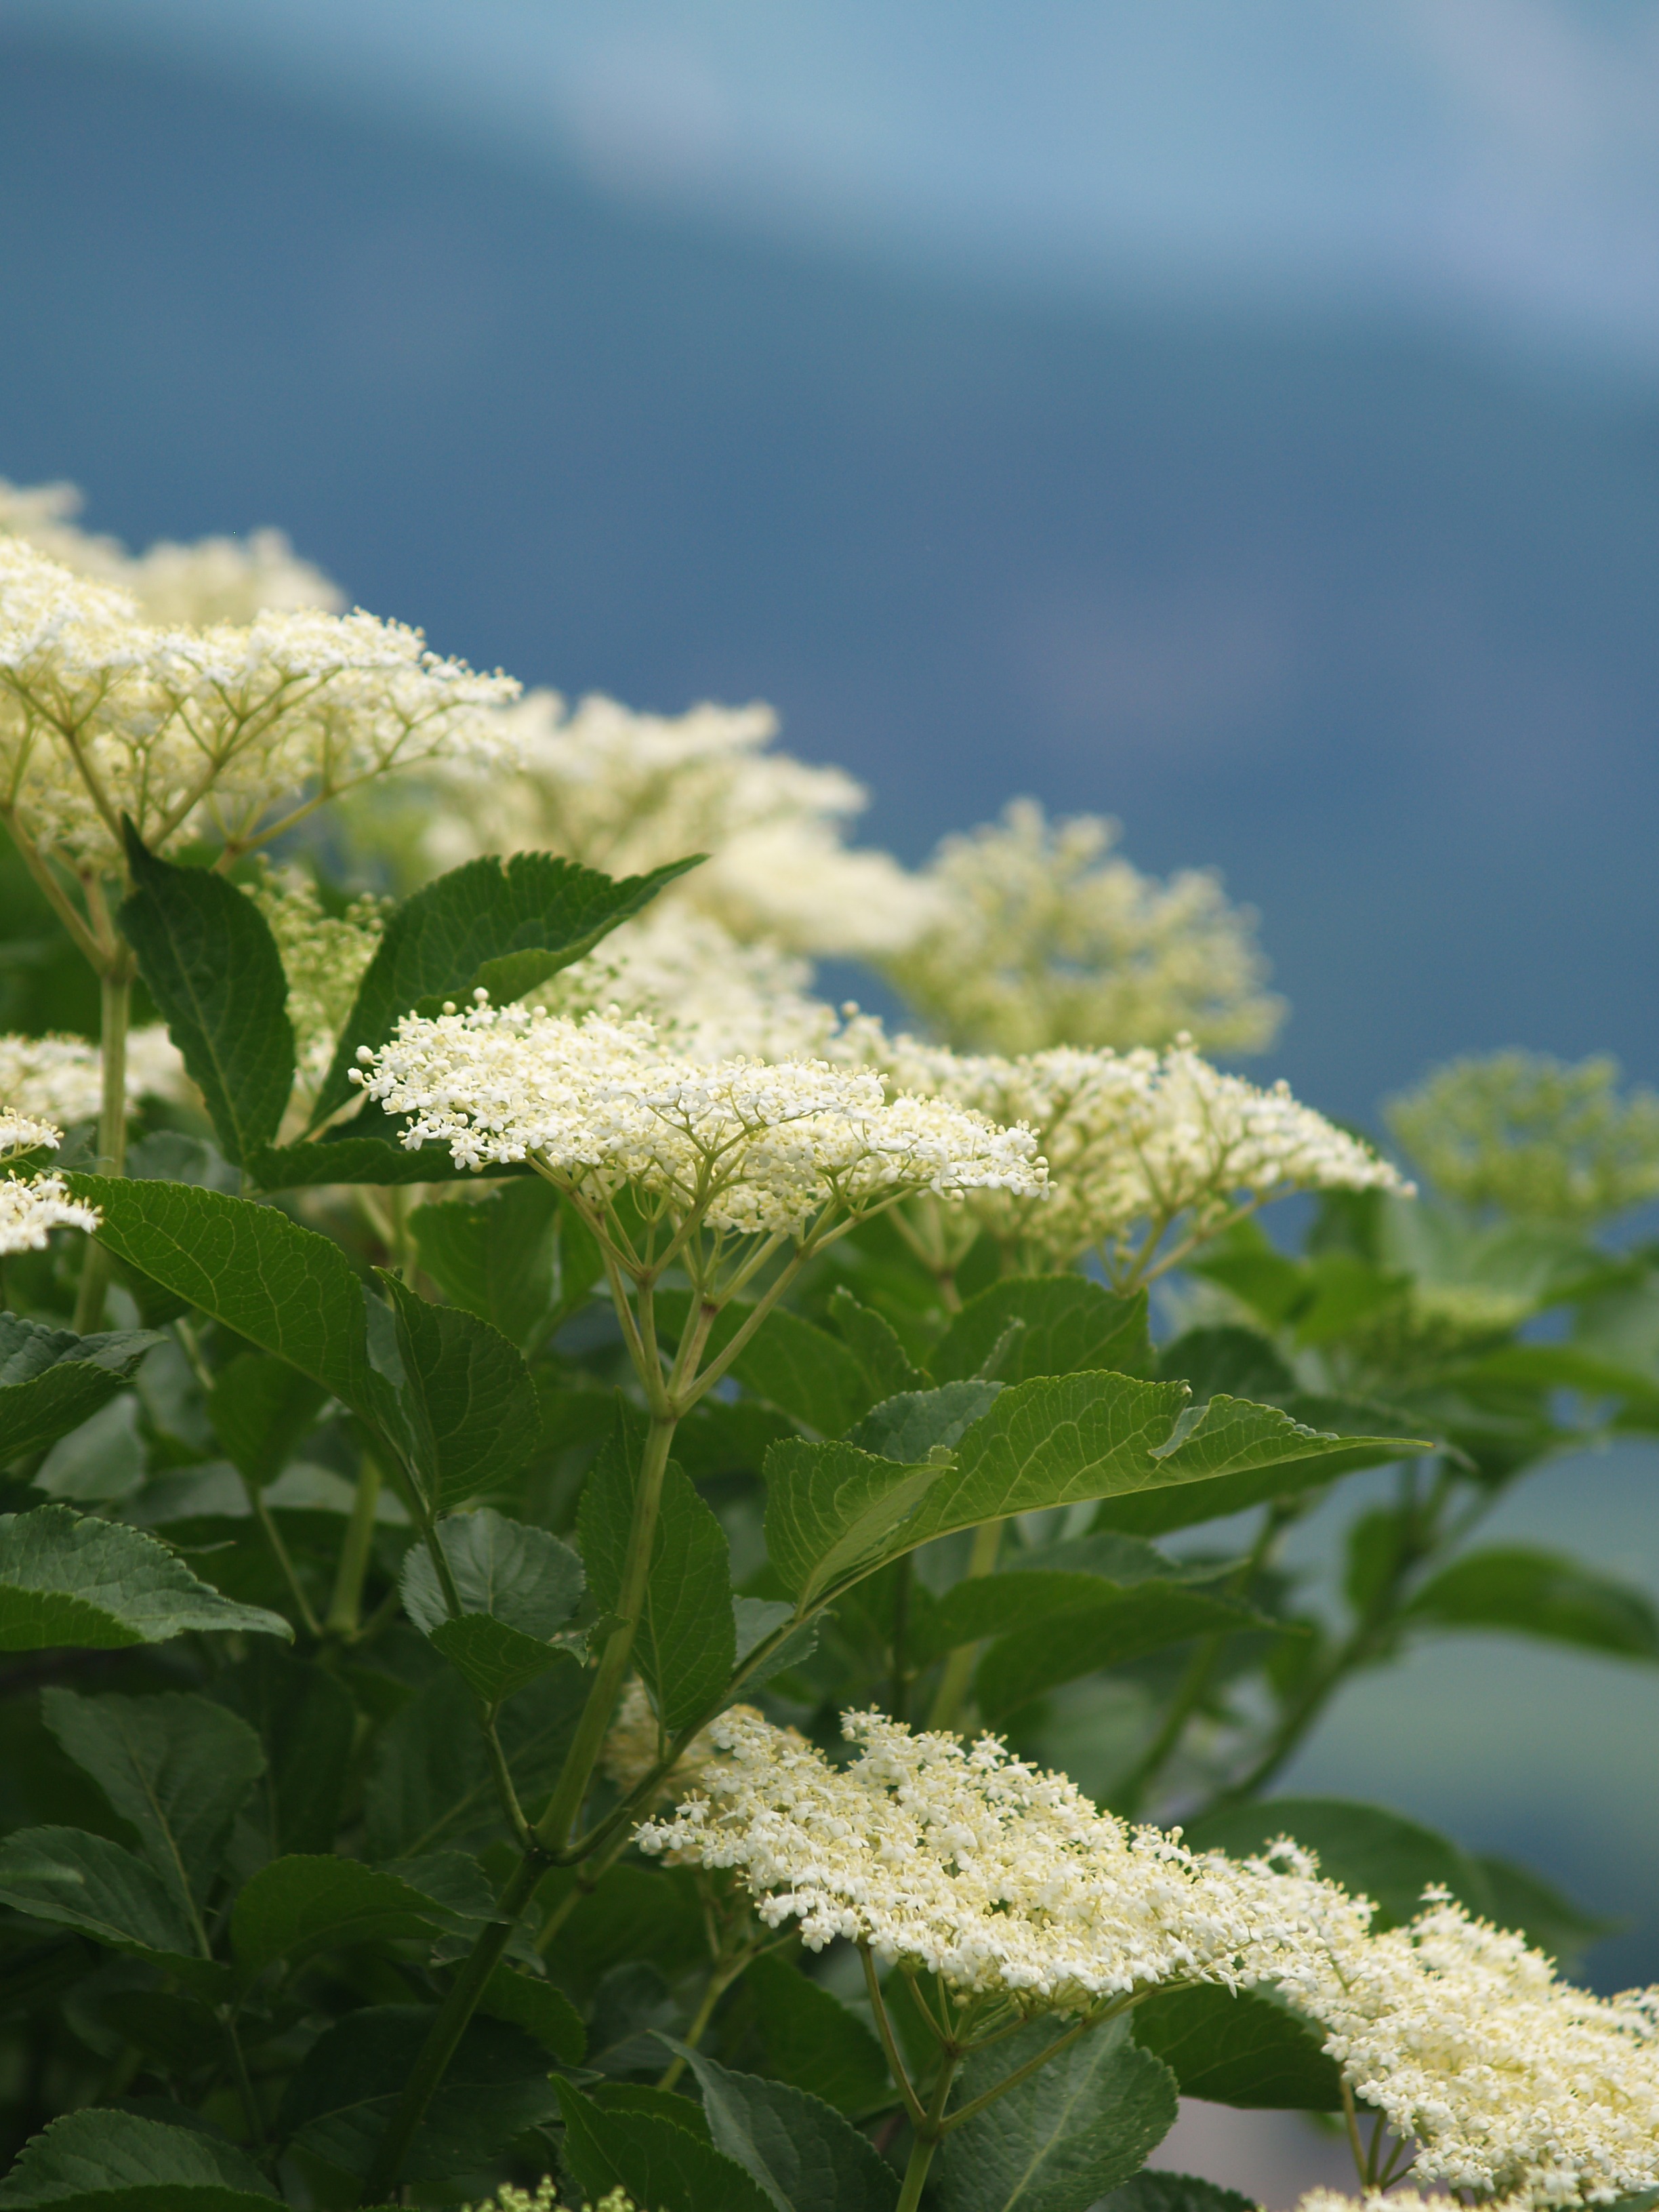
tree, nature, blossom, plant, white, field, sunlight, leaf, flower, frost, bush, green, produce, flora, hydrangea, shrub, flowering plant, elderberry flower, black elderberry, land plant